Pith helmet

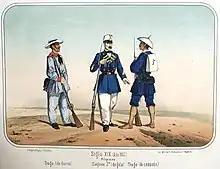
Spanish military uniforms in the Philippines in 1862 showing the original "salakot" (right) worn as part of a campaign uniform

The pith helmet, also known as the safari helmet, salacot, sola topee, sun helmet, topee, and topi is a lightweight cloth-covered helmet made of sholapith. The pith helmet originates from the Spanish military adaptation of the native salakot headgear of the Philippines.